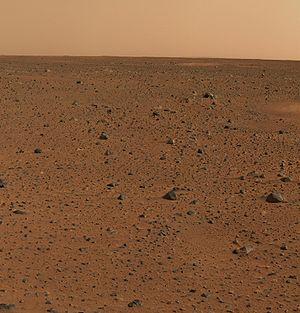
Spirit, alias MER-A, est l'un des deux astromobiles de la mission Mars Exploration Rover de l'agence spatiale américaine, la NASA, lancé vers la planète Mars en 2003. L'engin qui s'est posé sur Mars le 4 janvier 2004 dans le cratère Goussev avait pour but d'étudier la géologie de Mars et de déterminer en particulier le rôle joué par l'eau dans l'histoire de la planète. Sa mission qui devait durer 90 jours s'est achevée officiellement en mars 2010. Cette durée de vie lui a permis de parcourir 7,73 km) et de largement dépasser les objectifs scientifiques assignés.